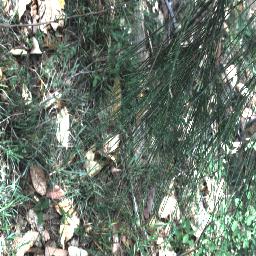
Label: negative